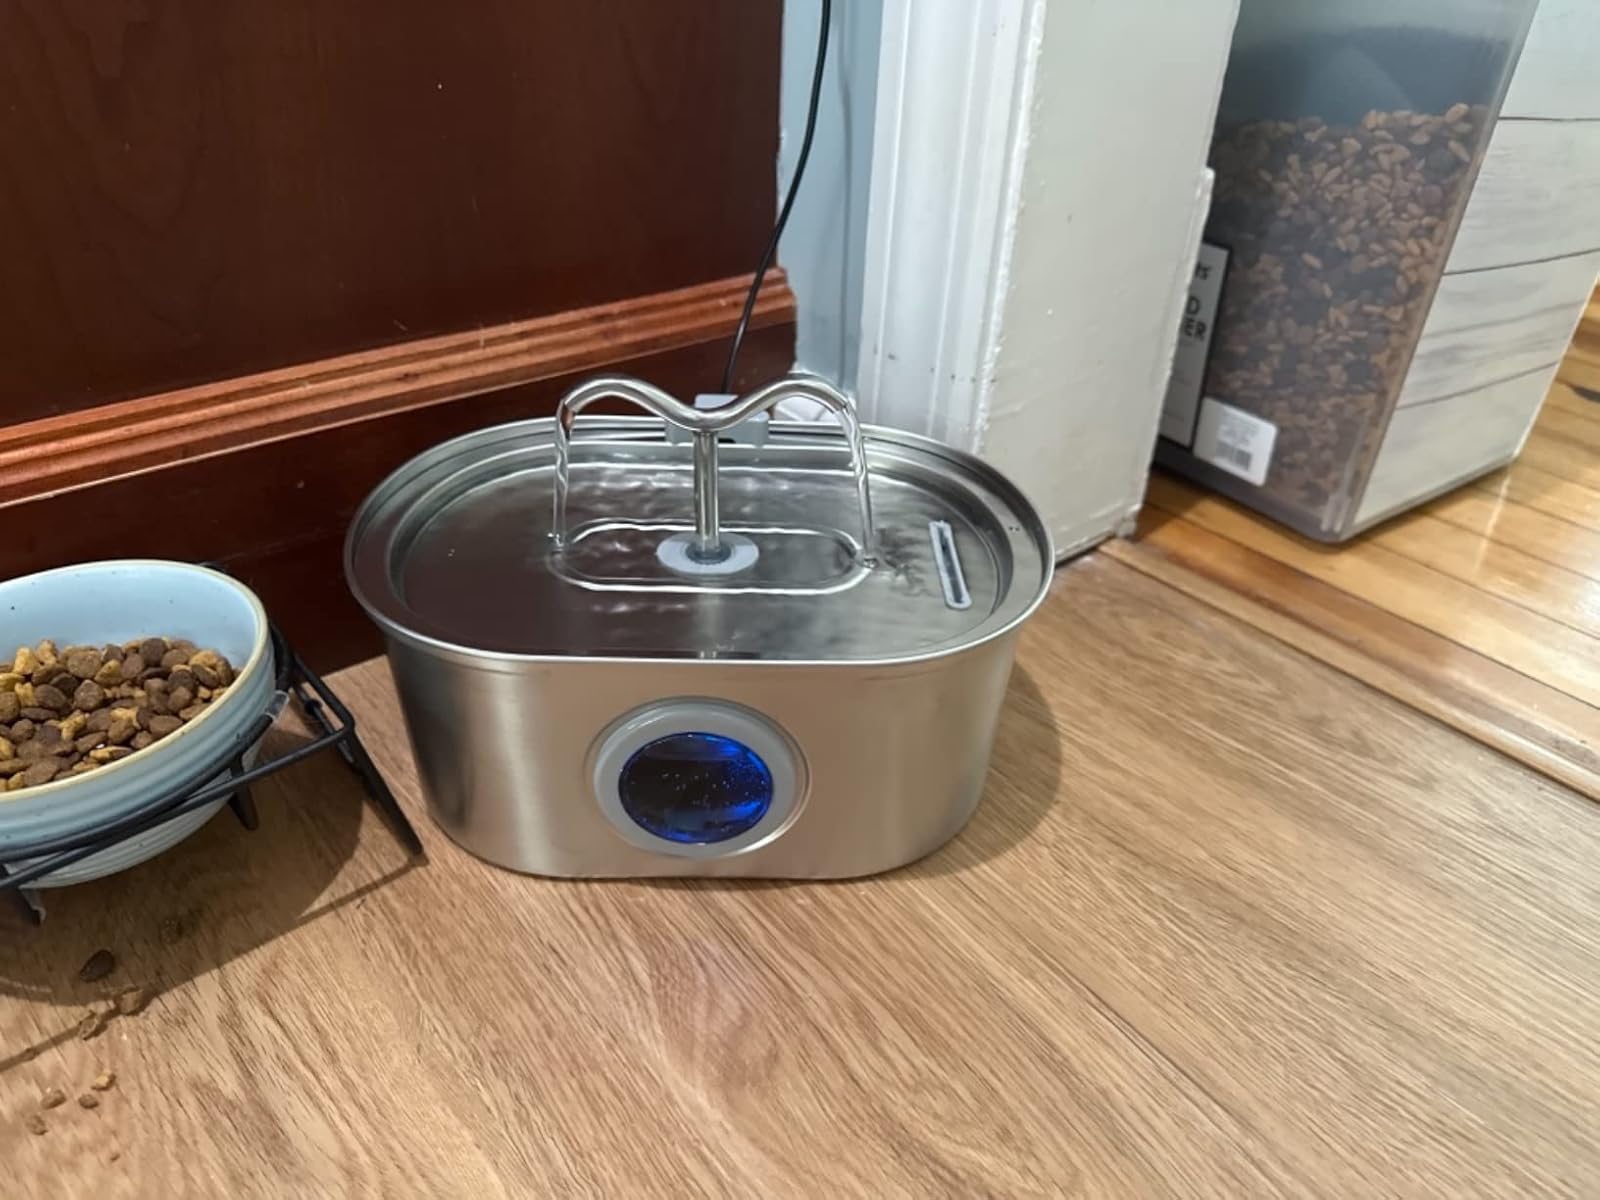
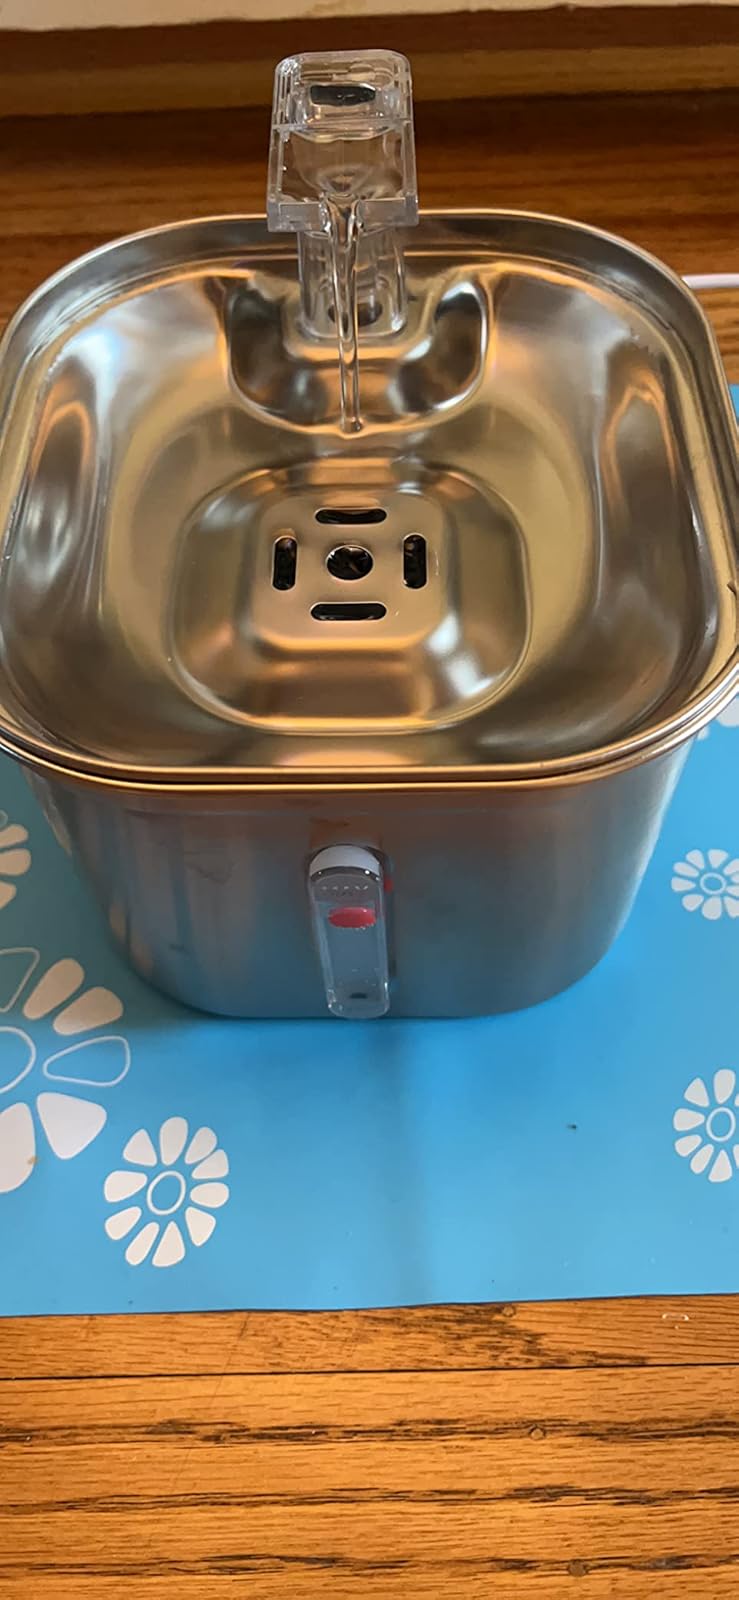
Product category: items_bowl
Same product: no